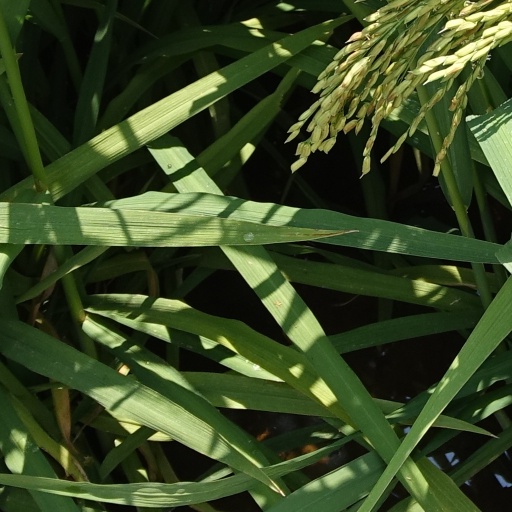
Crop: rice